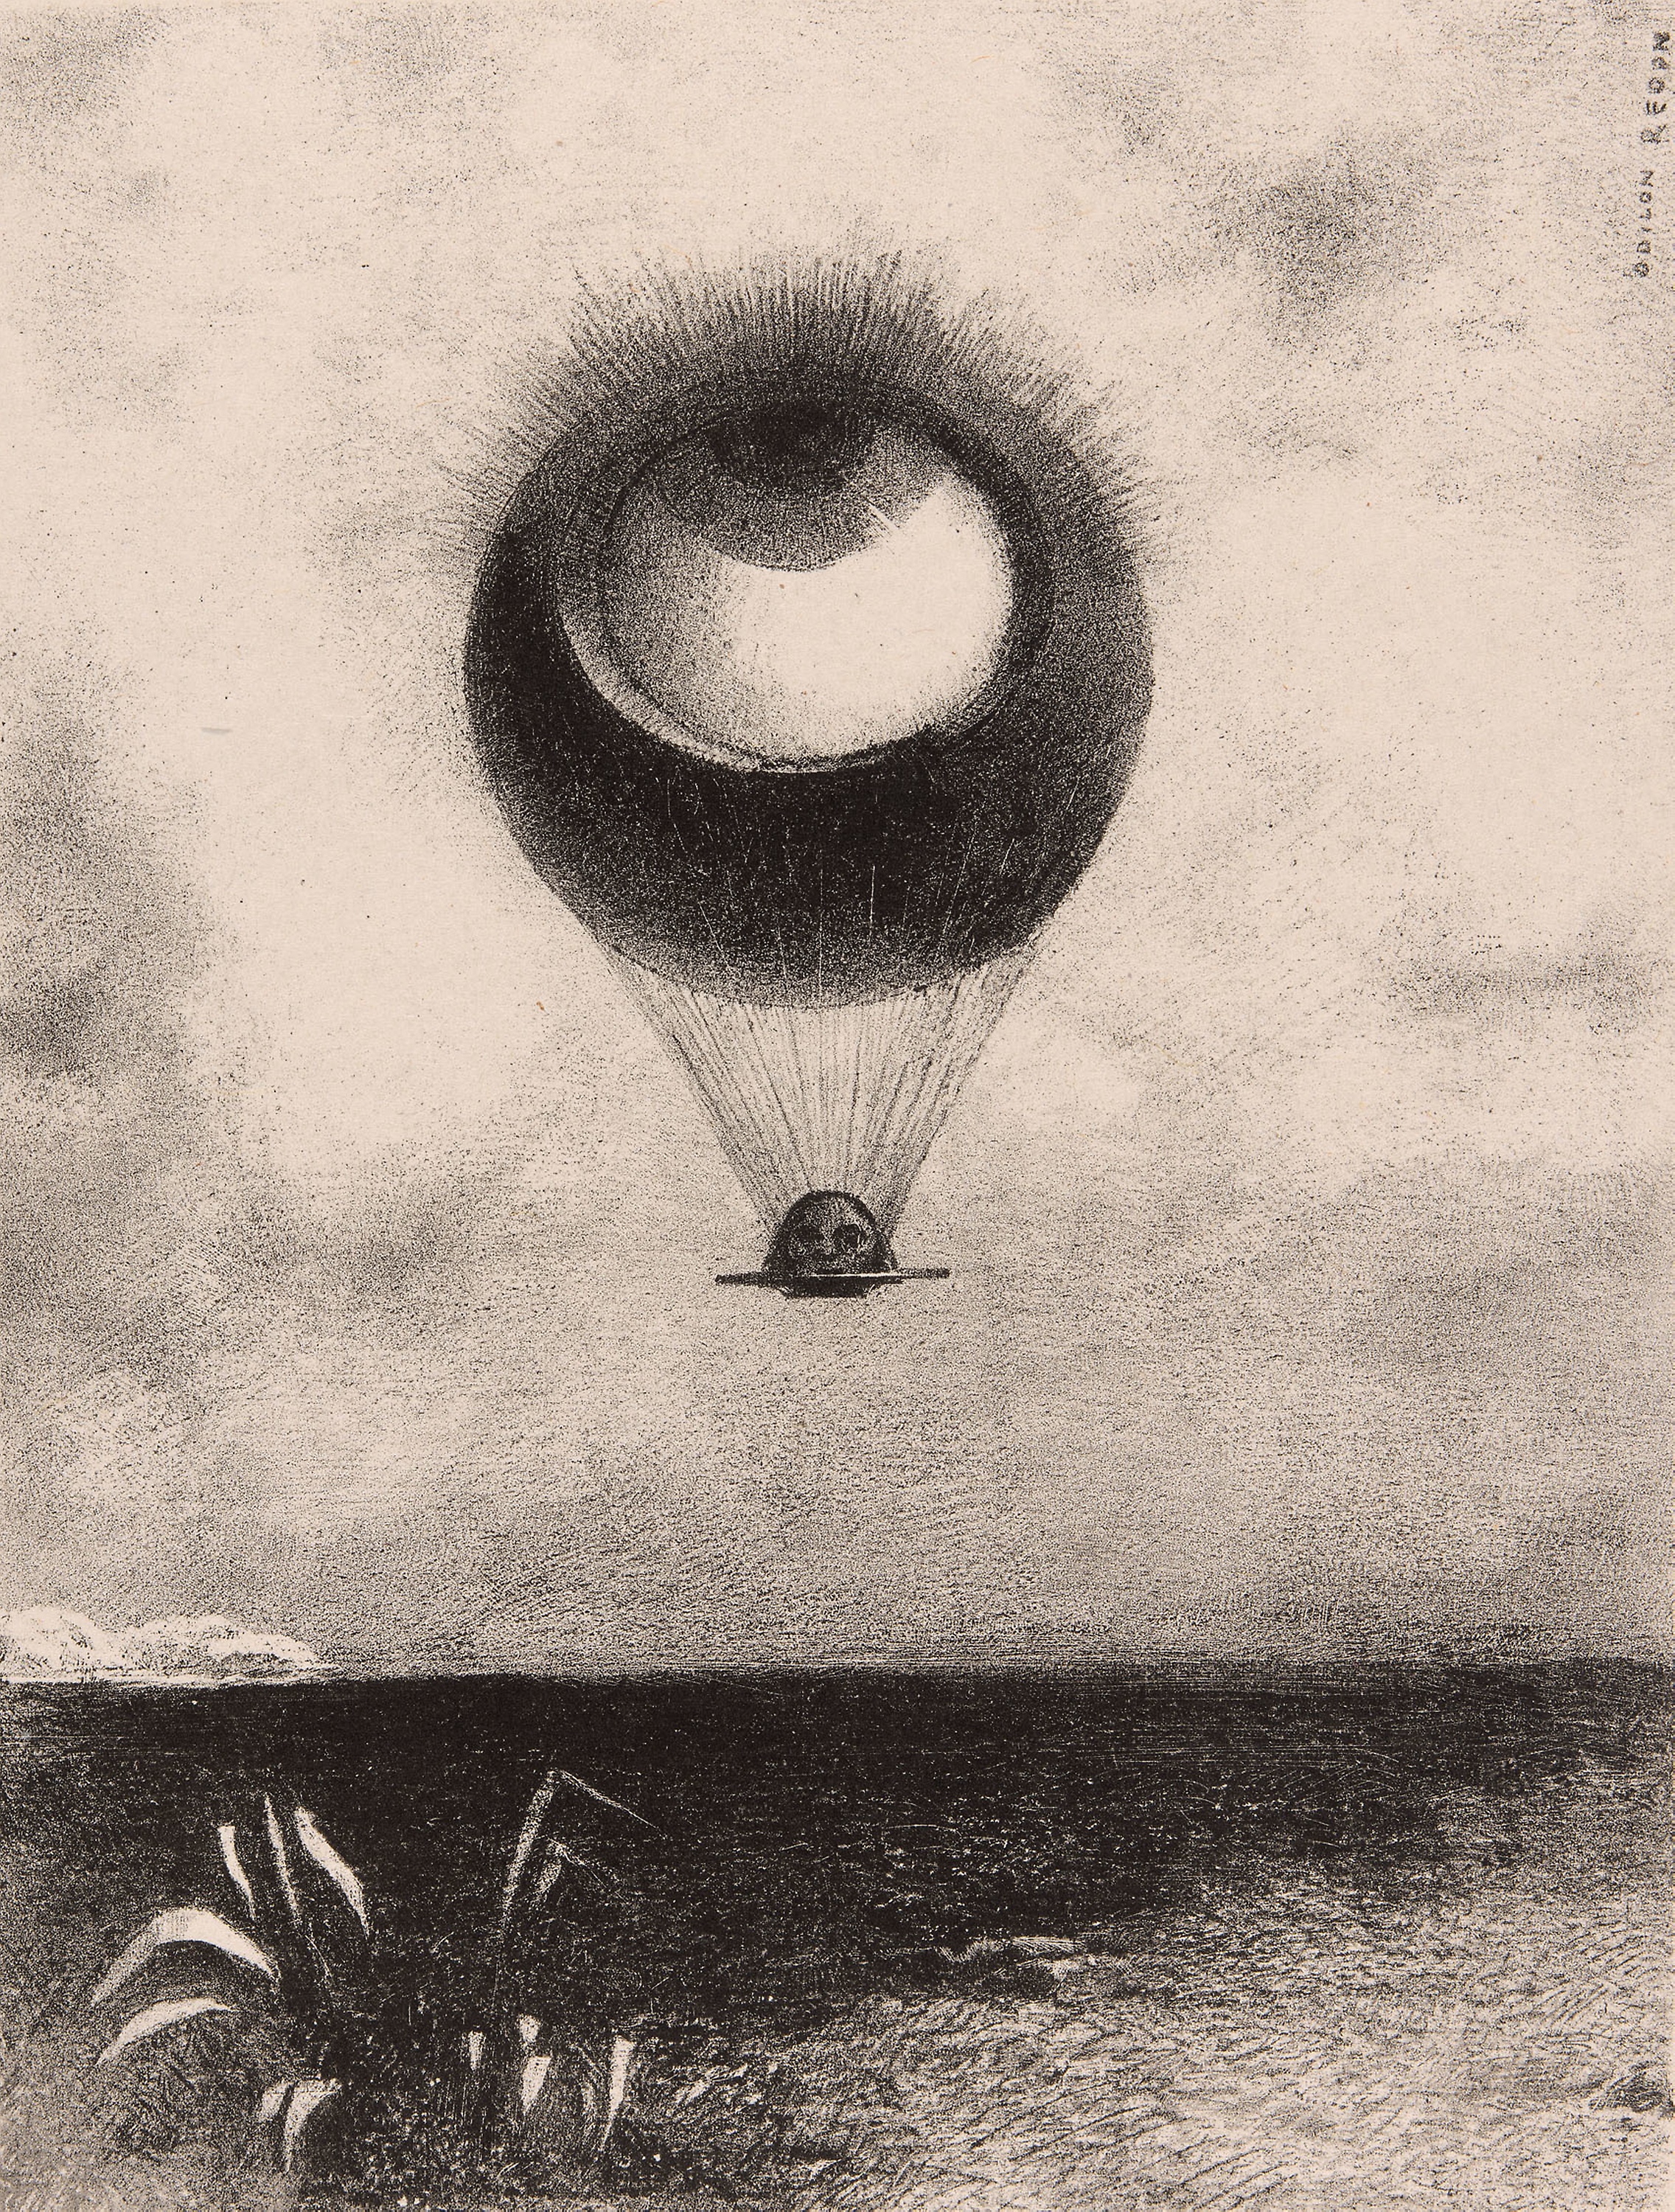
black and white, monochrome photography, still life photography, monochrome, drawing, visual arts, artwork, stock photography, illustration